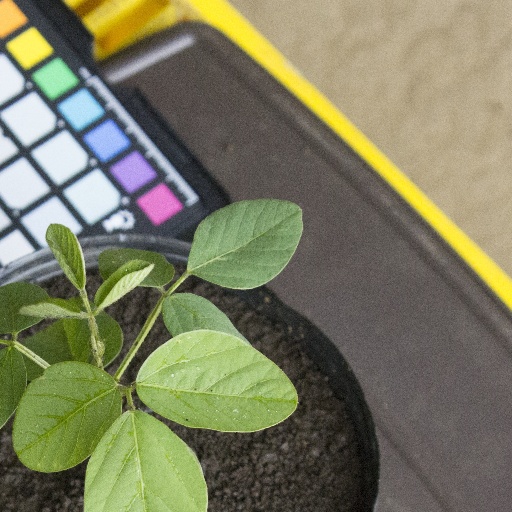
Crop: soybean